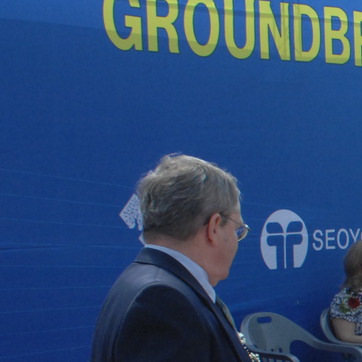
Material: hair